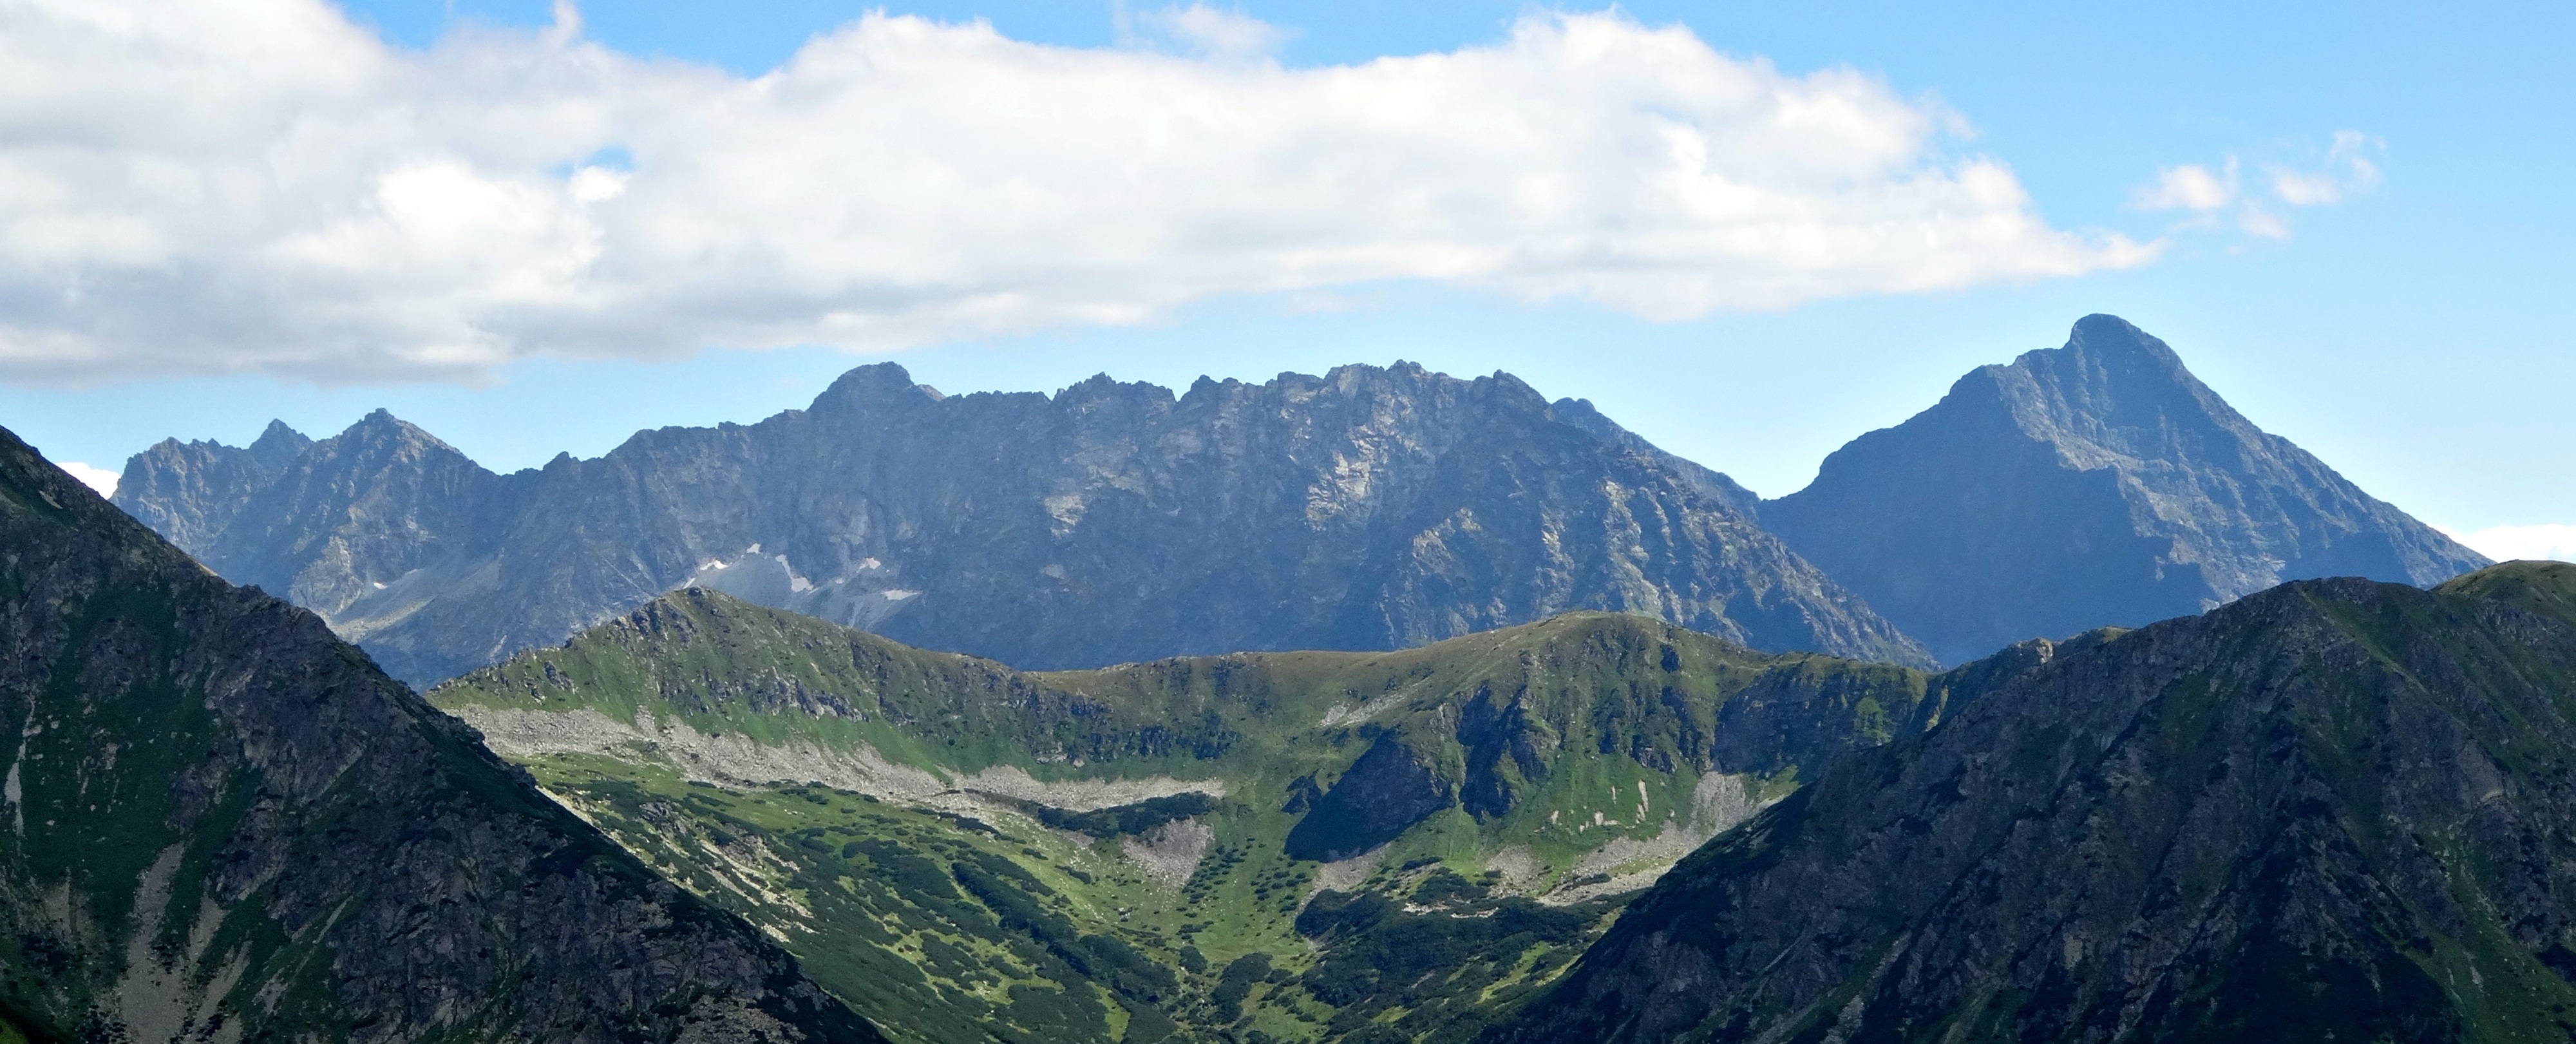
landscape, nature, wilderness, mountain, valley, mountain range, national park, ridge, summit, massif, mountains, alps, plateau, fell, cirque, tatry, landform, the high tatras, mountain pass, krivan, geographical feature, mountainous landforms